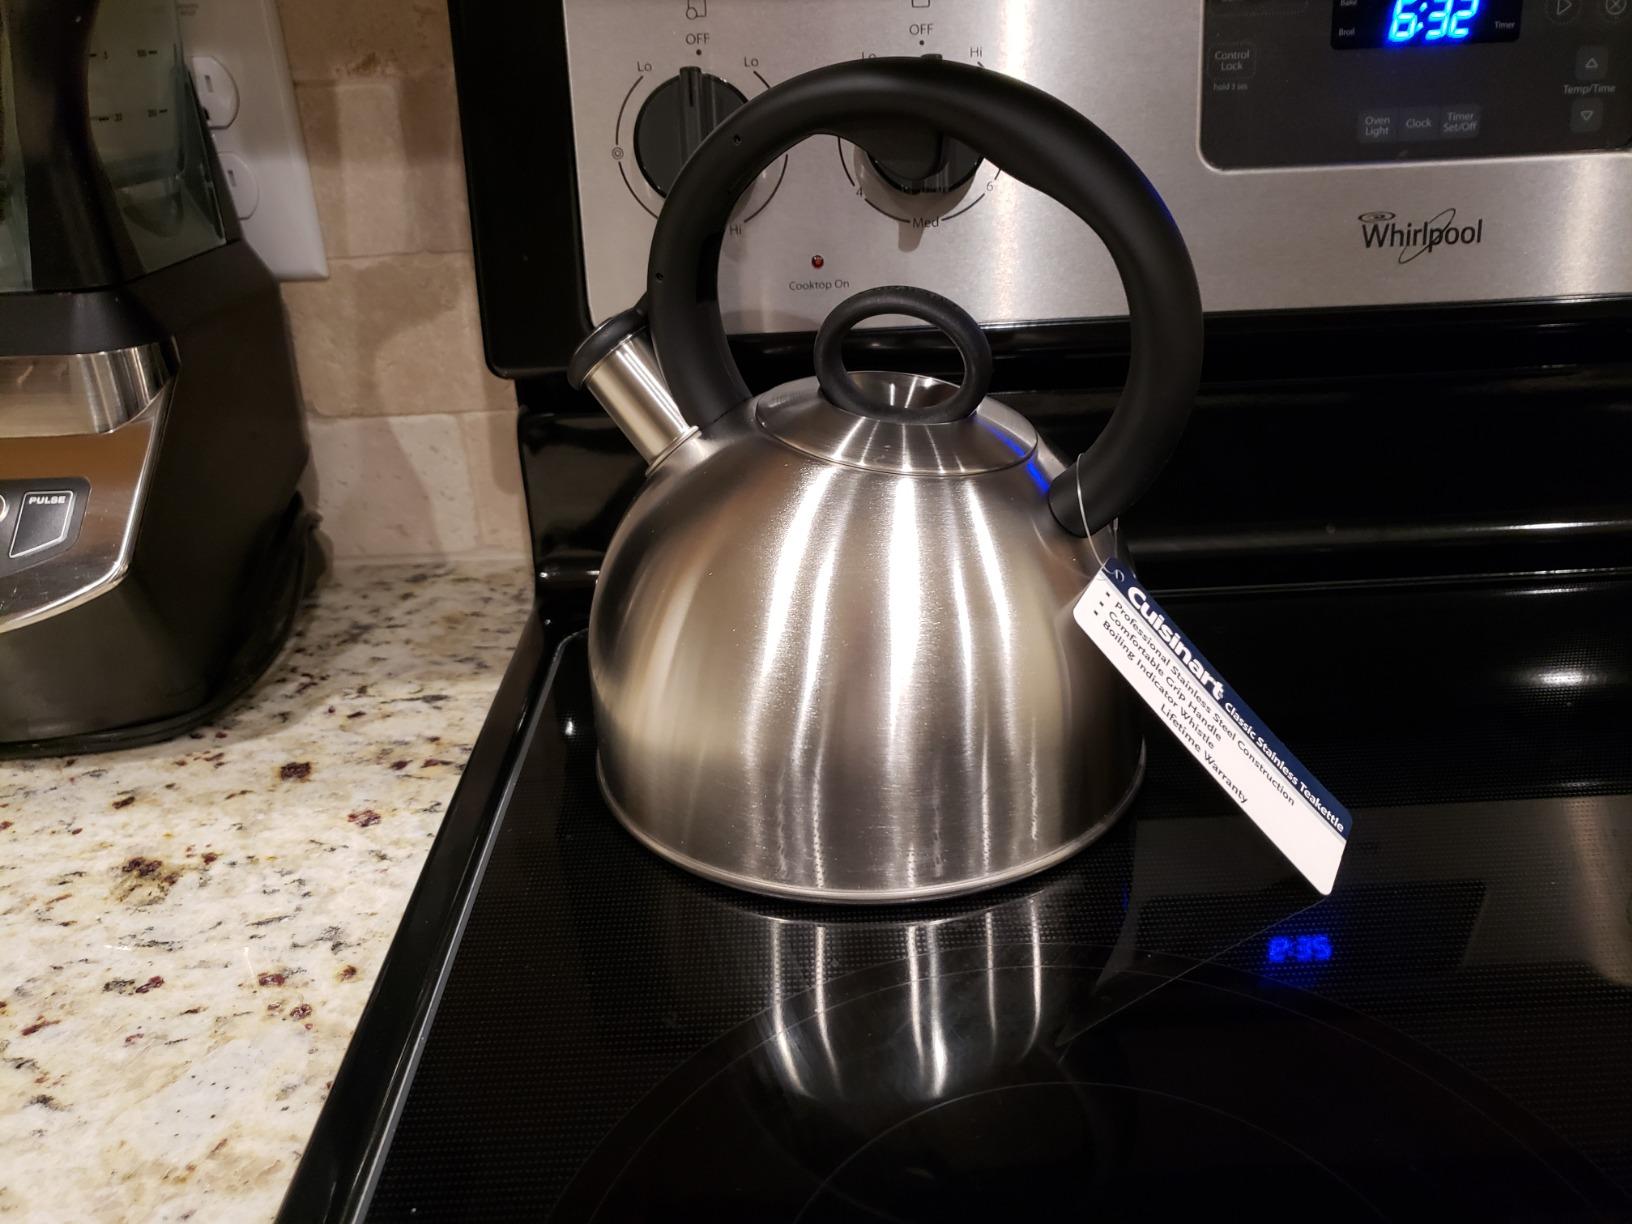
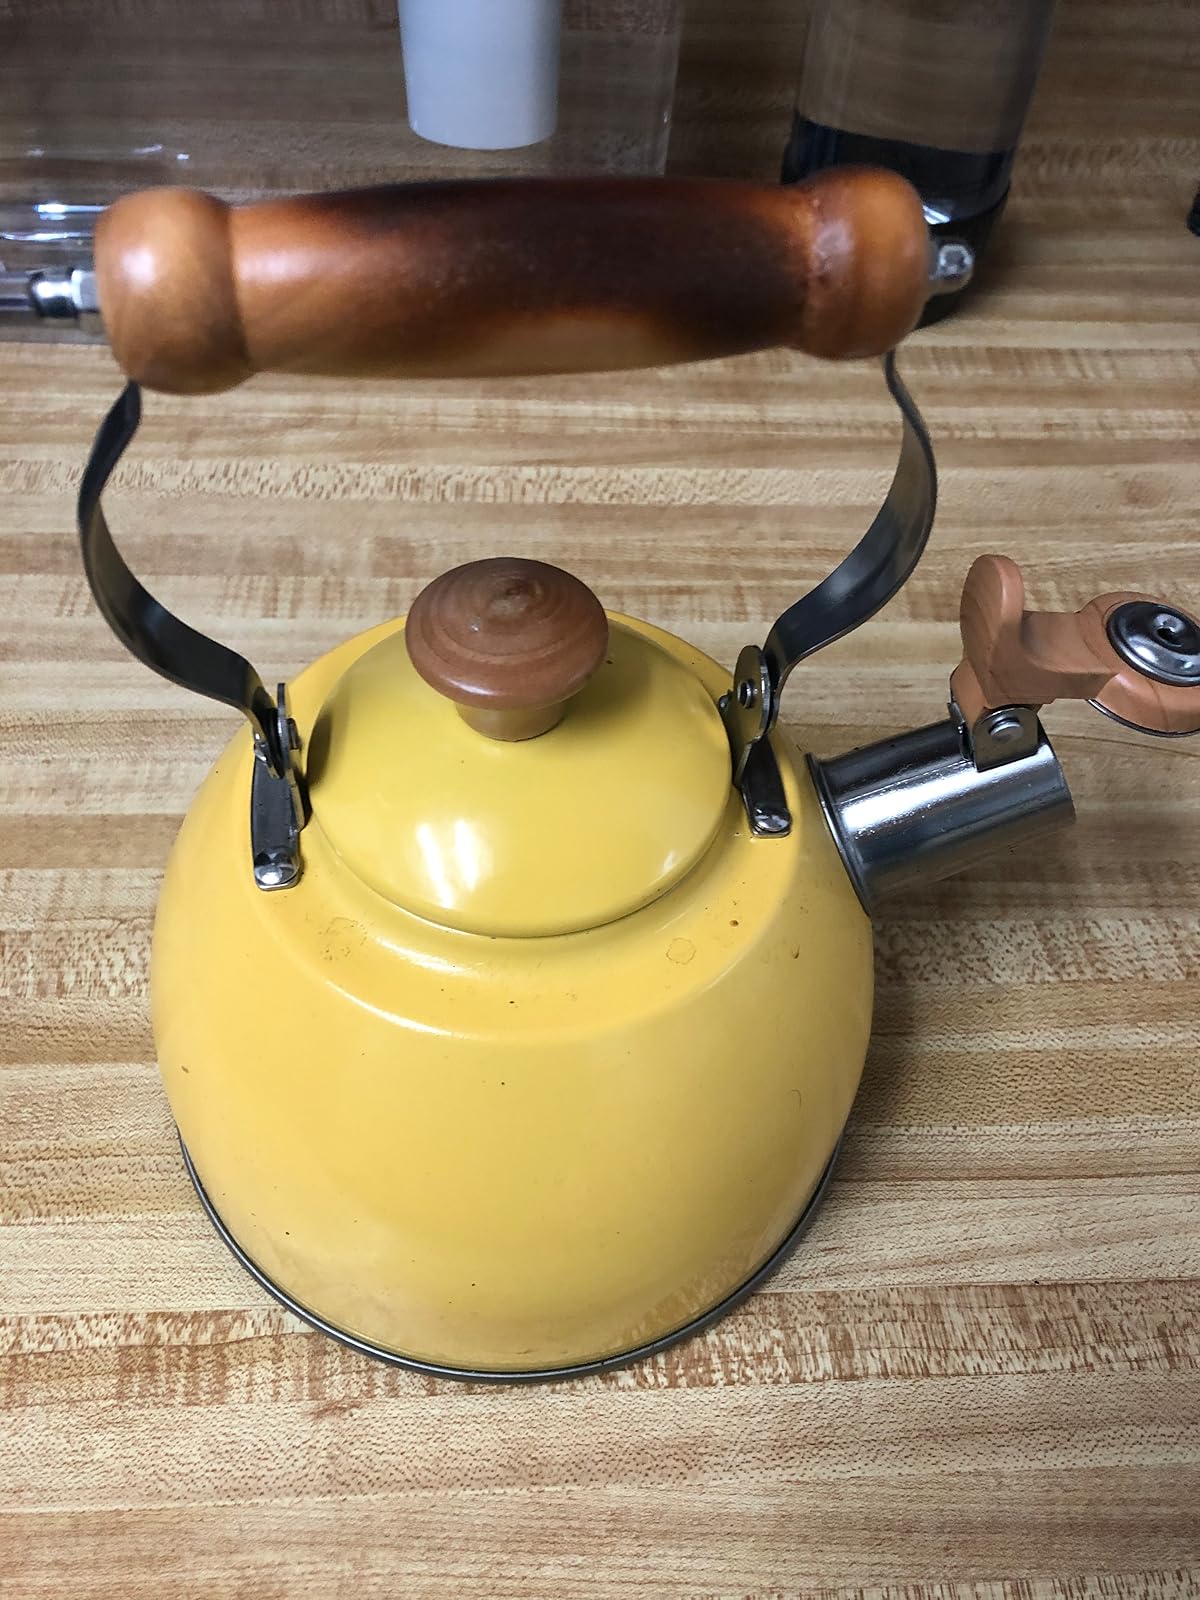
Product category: items_kettle
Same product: no